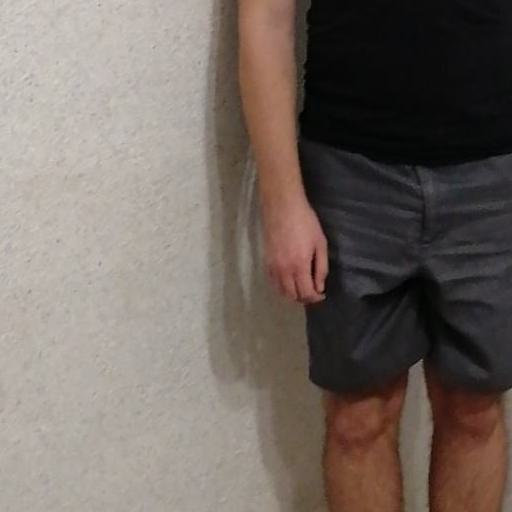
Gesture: no_gesture